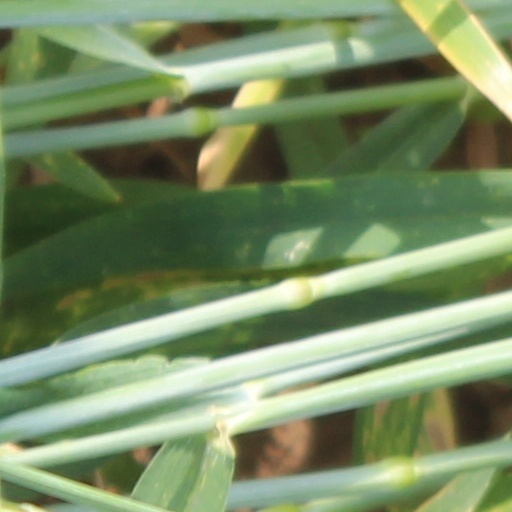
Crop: wheat